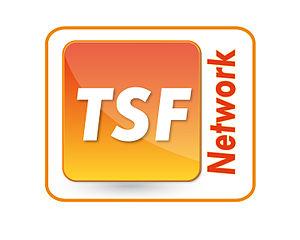
Logotype de TSF Network
TSF Network est la marque du Réseau Eurorégional de Radio et de Télévision Sans Frontières. C'est une entité créée le 23 mai 2008 par des chaînes de télévision et des associations culturelles de l'axe Atlantique--Méditerranée. Le siège social de TSF Network se trouve en Aquitaine. Son objectif est de promouvoir la communication audiovisuelle transfrontalière, de développer un système efficace d'échange de contenus entre les stations de radio, les chaînes de télévision et les associations culturelles qui l'intègrent et de gérer une chaîne de radio et télévision accessible depuis tous les territoires de l'Axe Atlantique-Méditerranée. La présidente en cours du Réseau est Mme. Lídia Nadal. Le secrétaire général est depuis la fondation de l'entité M. Josep Adolf Estrader.